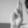
ASL letter: U